Minor campaigns of 1815

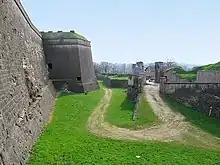

On 28 June, Lieutenant General von Hacke, who had been appointed to the command of the German Corps, directed the advance guard to move upon Charleville, which lies under the guns of the Fortress of Mézières, and to carry the place by storm. The capture was successfully made by some Hessian battalions and tended greatly to facilitate the siege of Mézières. Mobile columns were detached to observe the Fortresses of Montmédy, Laon, and Rheims. The last named place was taken by capitulation on 8 July and the garrison, amounting to 4,000 men, retired behind the Loire.